Domingo Tarasconi

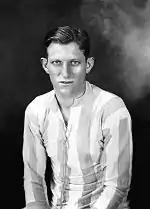
Tarasconi with the Argentina national team, where he was the topscorer at the 1928 Summer Olympics

After Tarasconi left Boca Juniors in 1932 there are no records of any match played by him until 1934 where he joined Sportivo Barracas, which played in the official association (AFA) that remained amateur opposed to dissident Liga Argentina de Football (LAF), the first professional league in the country. Tarasconi only played 6 matches there with no goals scored before moving to General San Martín , where he played 20 matches with 16 goals within the same season.